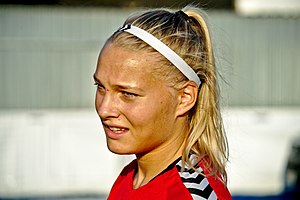
Stine Larsen
Stine Larsen er en dansk professionel fodboldspiller, der siden august 2019 spiller for den franske klub FC Fleury 91. Siden 2015 har hun været en del af Danmarks kvindefodboldlandshold. Fra 2013 til 2019 spillede hun for Bøndby IF i Elitedivisionen.